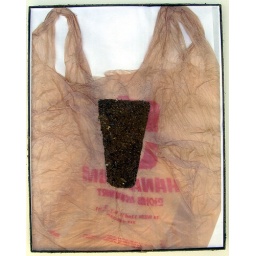
11&amp;quot; x 14&amp;quot;, dirt, gesso on paper in glass frame, 2005-07, Daniel Kerkhoff.